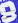
Number: 8